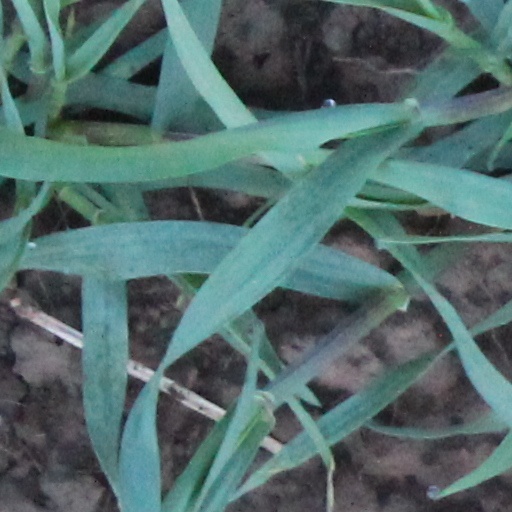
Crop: wheat